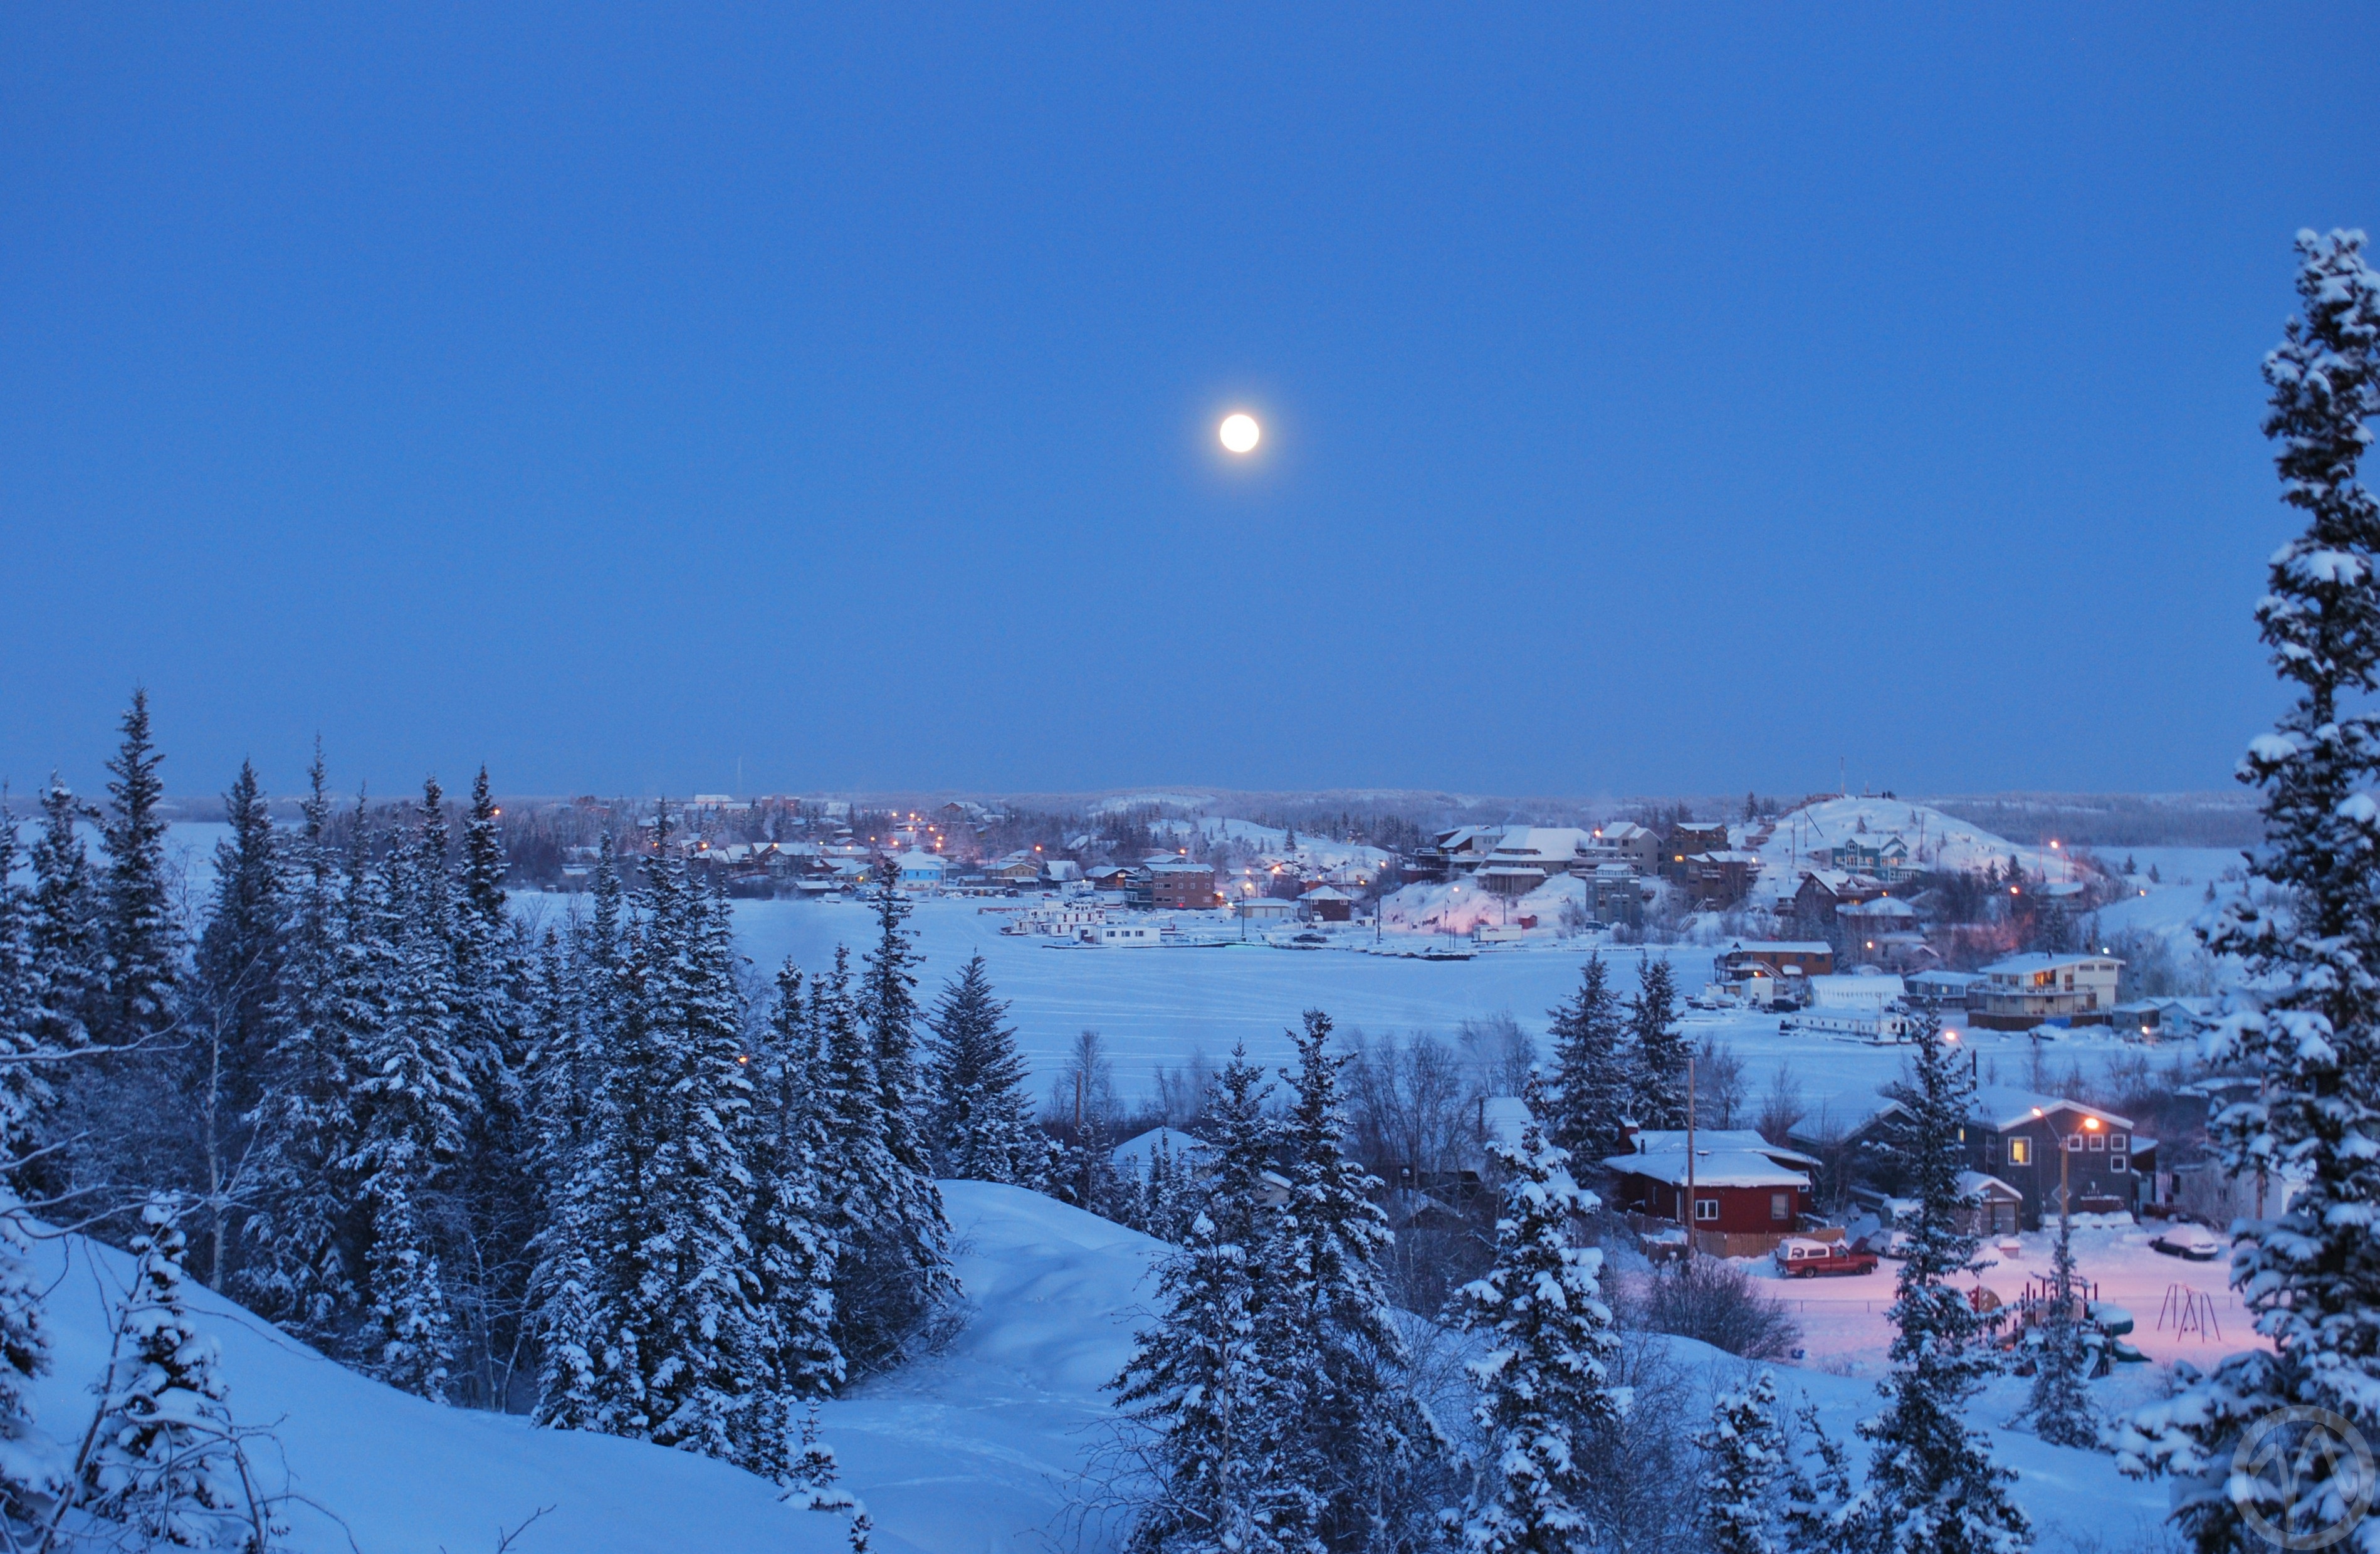
mountain, snow, winter, night, mountain range, weather, moon, season, trees, winter sport, resort, canada, piste, yellowknife, northwest territories, geological phenomenon